GWR steam rail motors

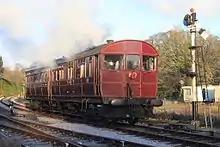
Number 93 at on the South Devon Railway

In February 1908, a steam rail motor was turned out from Swindon railway works and given the number 93. It was one of sixteen built to Diagram R, the last batch of steam rail motors. These were long and wide. After running it was withdrawn in November 1934, the power unit was removed and the carriage portion converted into an auto trailer. Now renumbered 212, it operated in this form until May 1956. It was then put into use as a "Work Study Coach" and later as a static office in Birmingham.